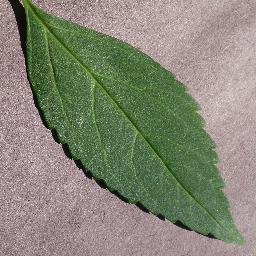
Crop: cherry
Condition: (including_sour)_healthy